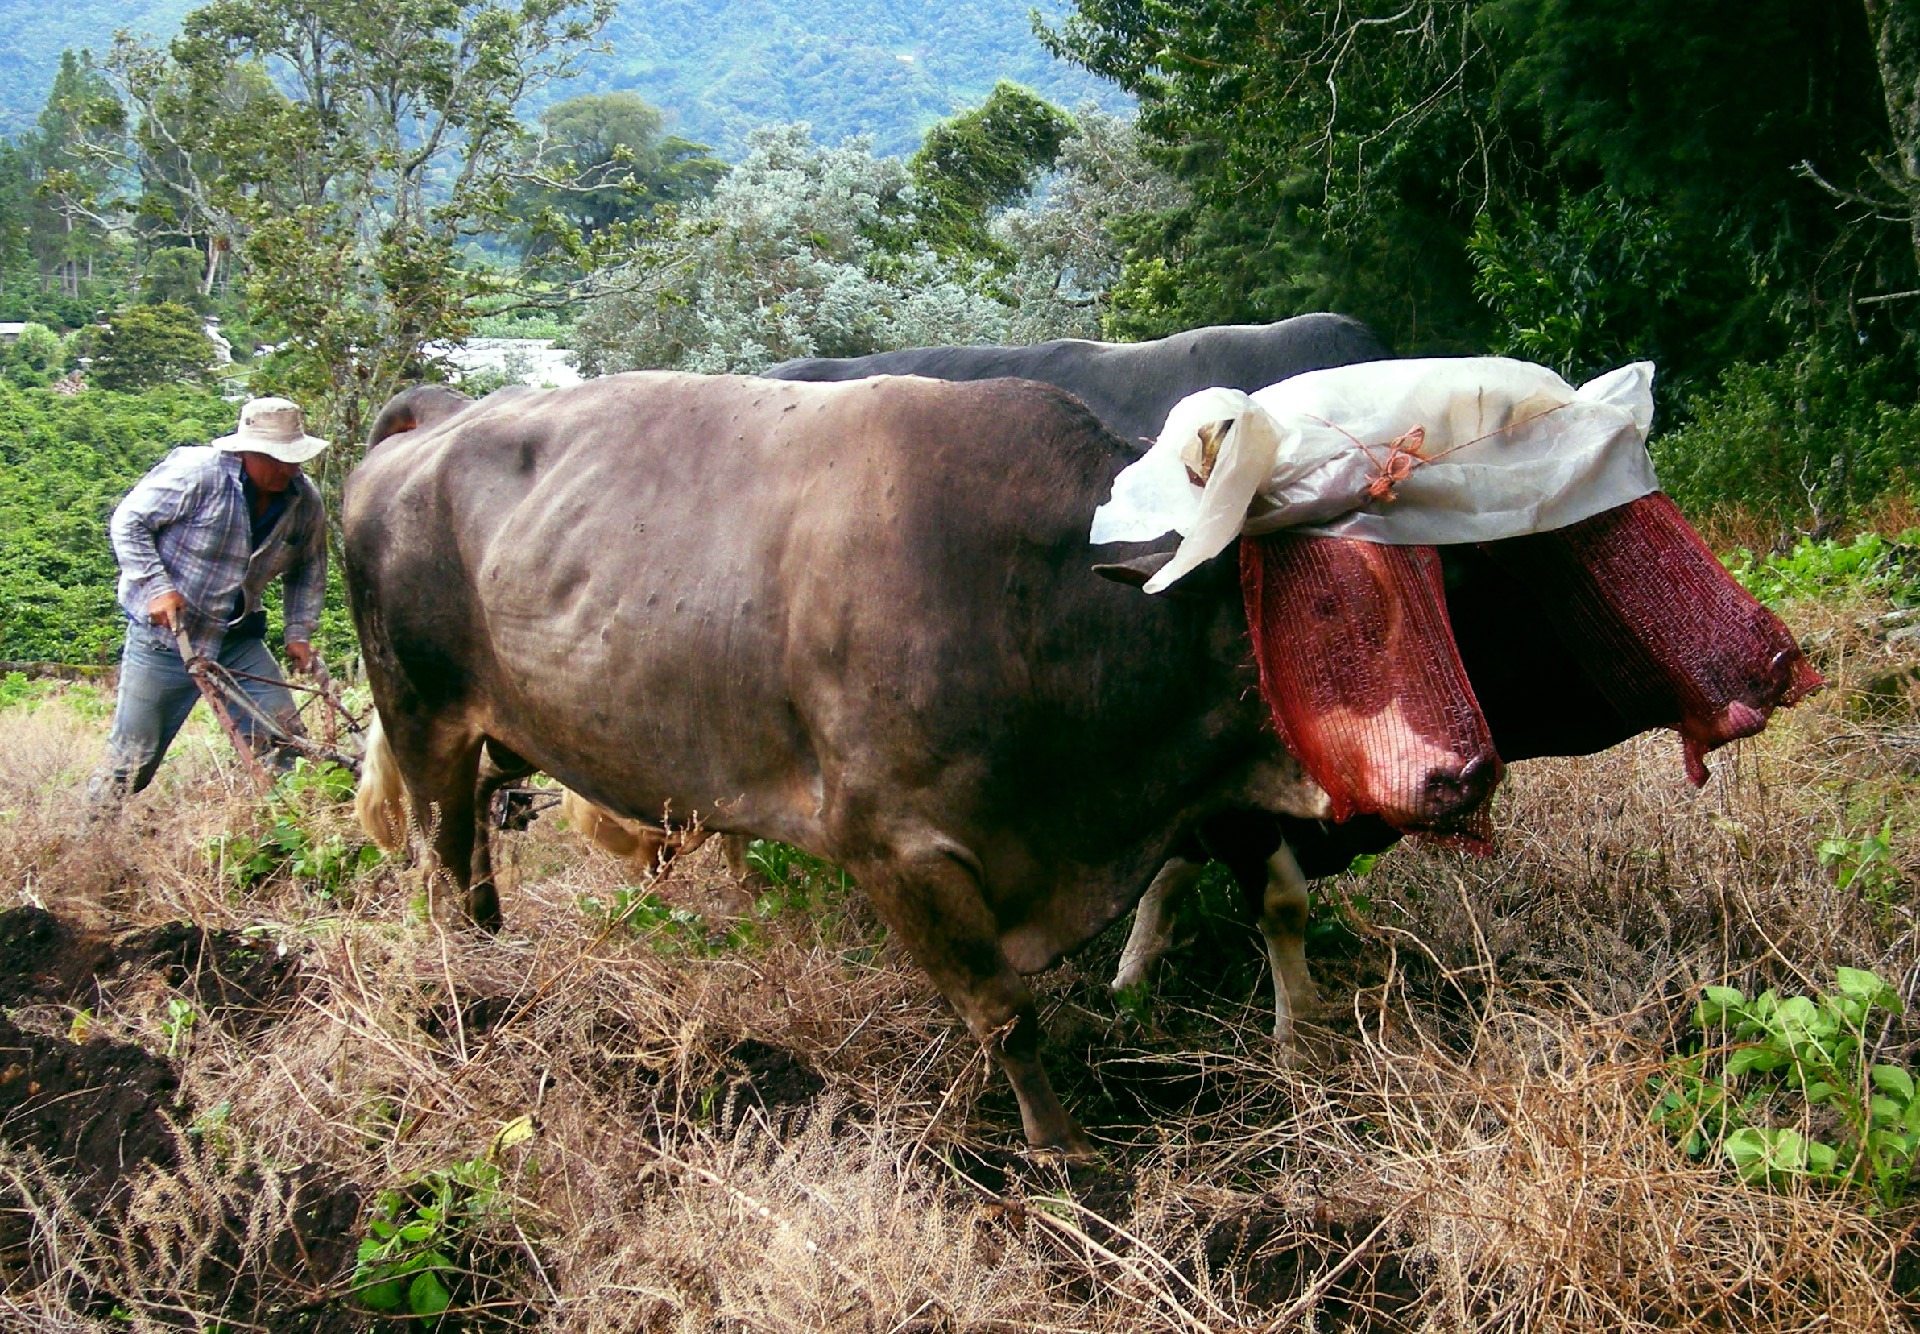
grass, farm, flower, rural, farming, pasture, grazing, mammal, bull, ox, rural area, plow, panama, oxen, dairy cow, cattle like mammal